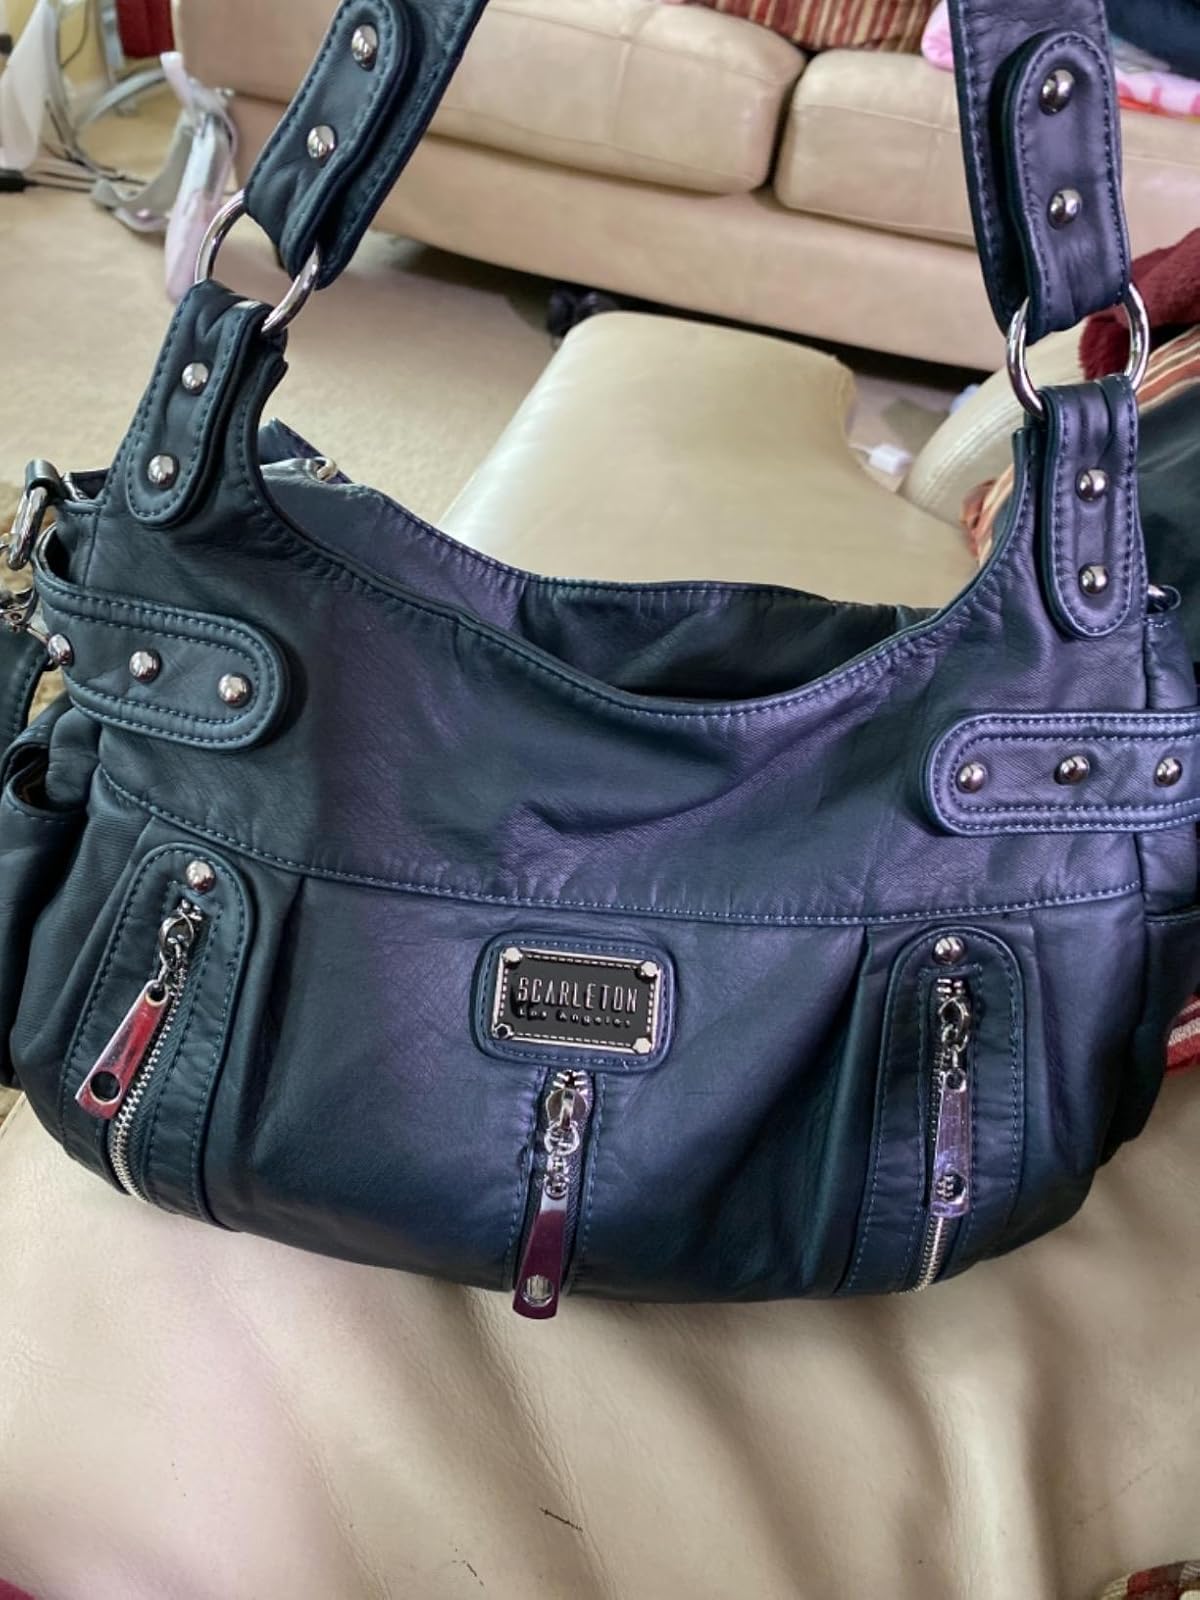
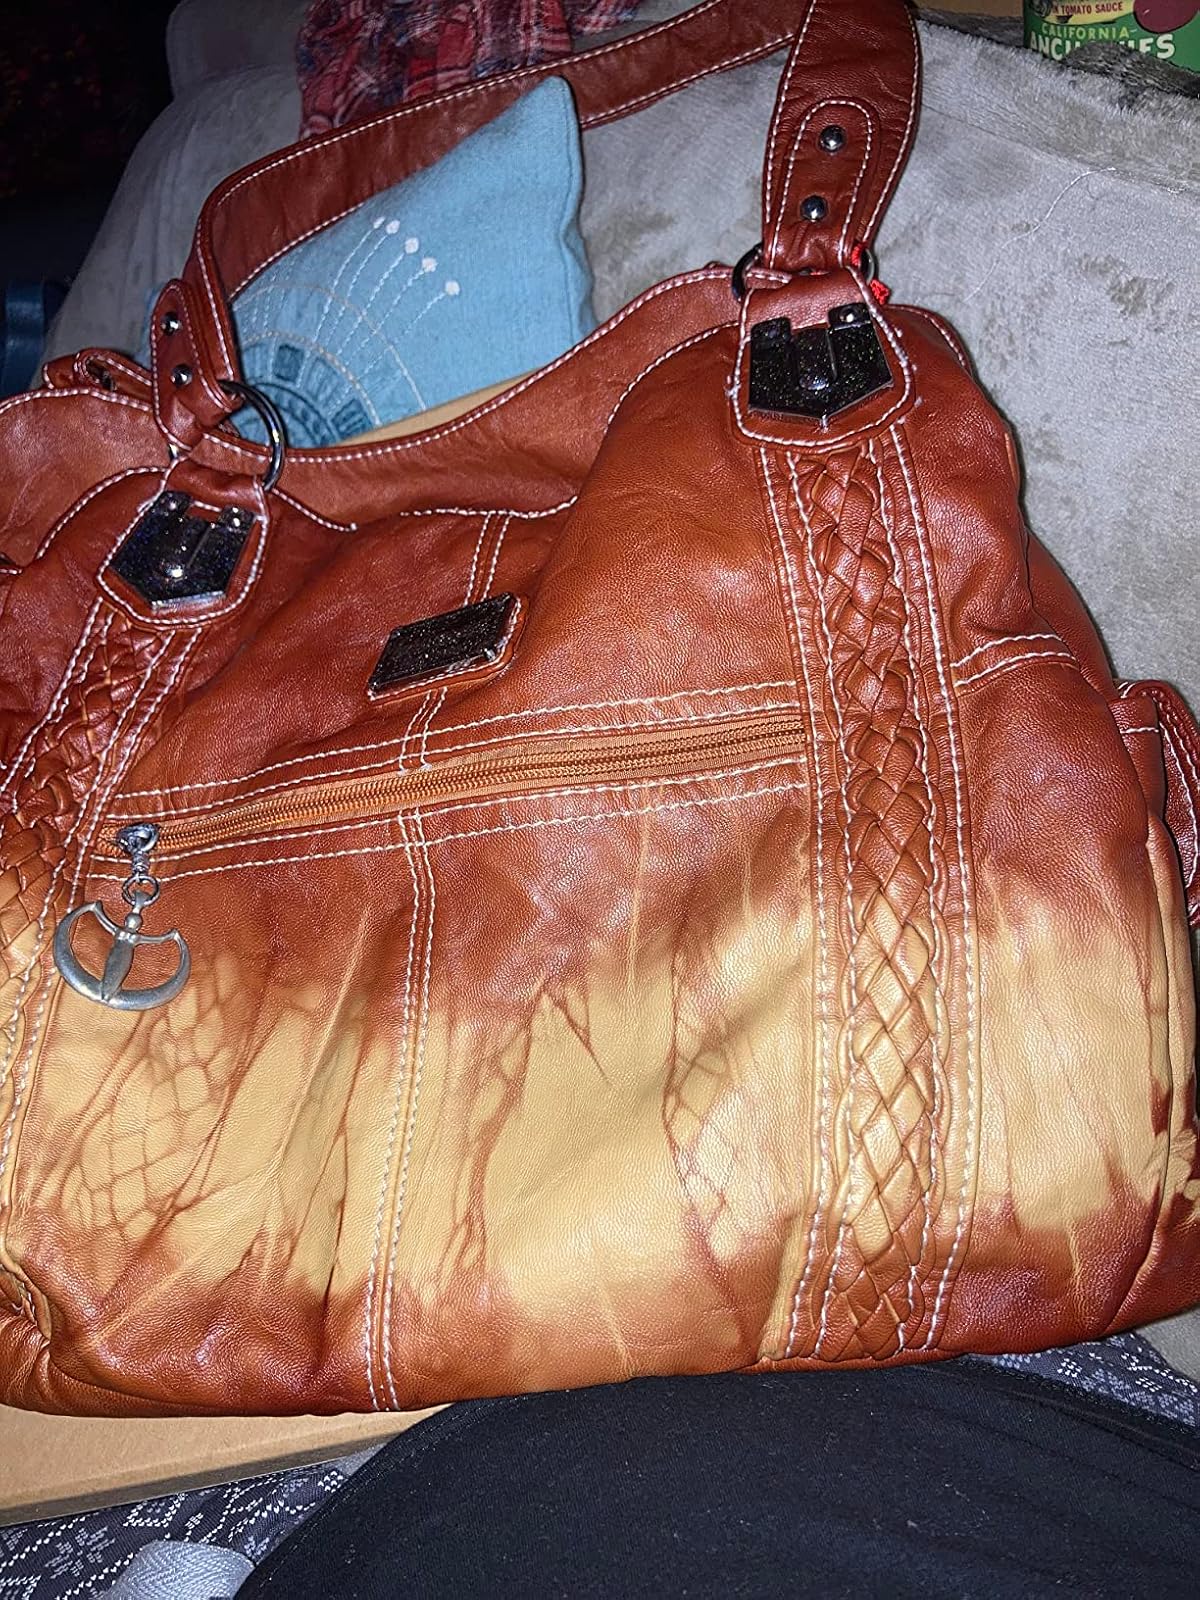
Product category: accessories_handbag
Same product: no